Rolex

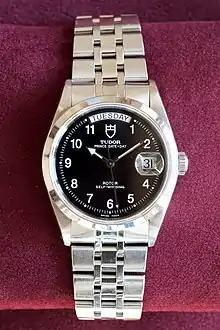
Wristwatch Tudor Prince Date Day (ref. 76200)

Rolex is a Swiss luxury watch brand and manufacturer based in Geneva, Switzerland. Founded in 1905 as "Wilsdorf and Davis" by German businessman Hans Wilsdorf and his eventual brother-in-law Alfred Davis in London, the company registered "Rolex" as the brand name of its watches in 1908 and became "Rolex Watch Co. Ltd." in 1915. After World War I, the company moved its base of operations to Geneva because of the unfavorable economy that led to business instability. In 1920, Hans Wilsdorf registered "Montres Rolex SA" in Geneva as the new company name ("montre" is French for watch); it later became "Rolex SA". Since 1960, the company has been owned by the Hans Wilsdorf Foundation, a private family trust.